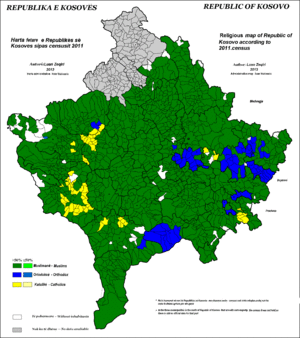
Les caractéristiques démographiques de la population du Kosovo comprend des facteurs divers tels que la densité de population, l'ethnicité, le niveau d'éducation, la santé de la population, le statut économique, les appartenances religieuses et d'autres aspects de la population.